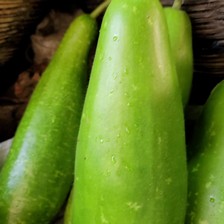
Label: others